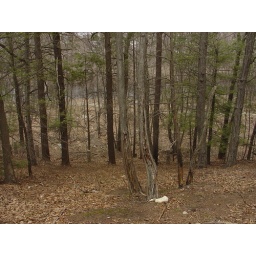
standing off willow ave, looking down hemlock north slope, river in the distance